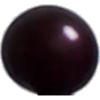
Label: Cherry Wax Black 1